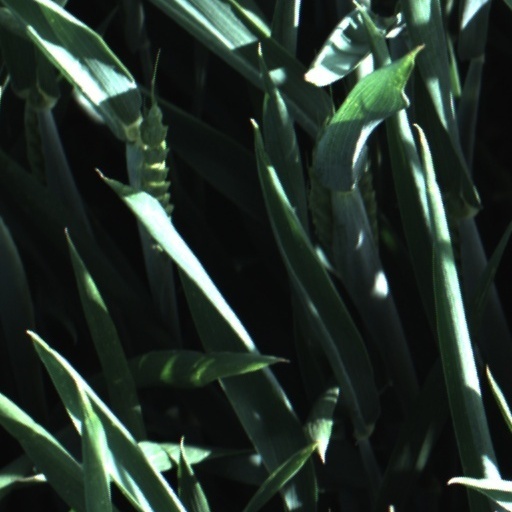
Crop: wheat